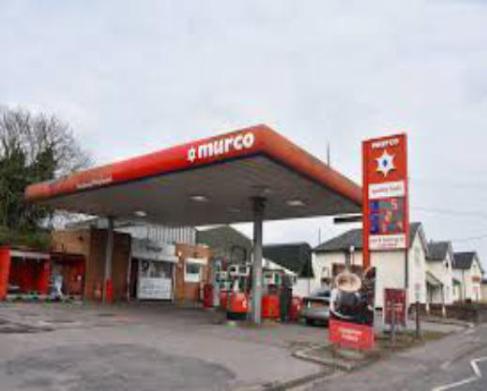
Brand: murco-1
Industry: Electronic